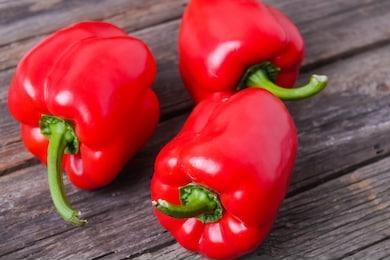
Label: capsicum